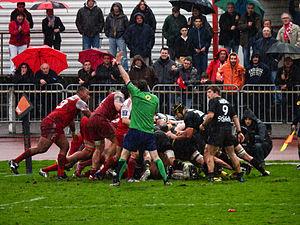
La saison 2013-2014 de l'Union sportive dacquoise est la dixième saison du club landais en seconde division du championnat de France, la cinquième consécutive depuis son retour au sein de l'antichambre de l'élite du rugby à XV français. Cette saison est la seconde consécutive à lutter pour le maintien en division professionnelle.